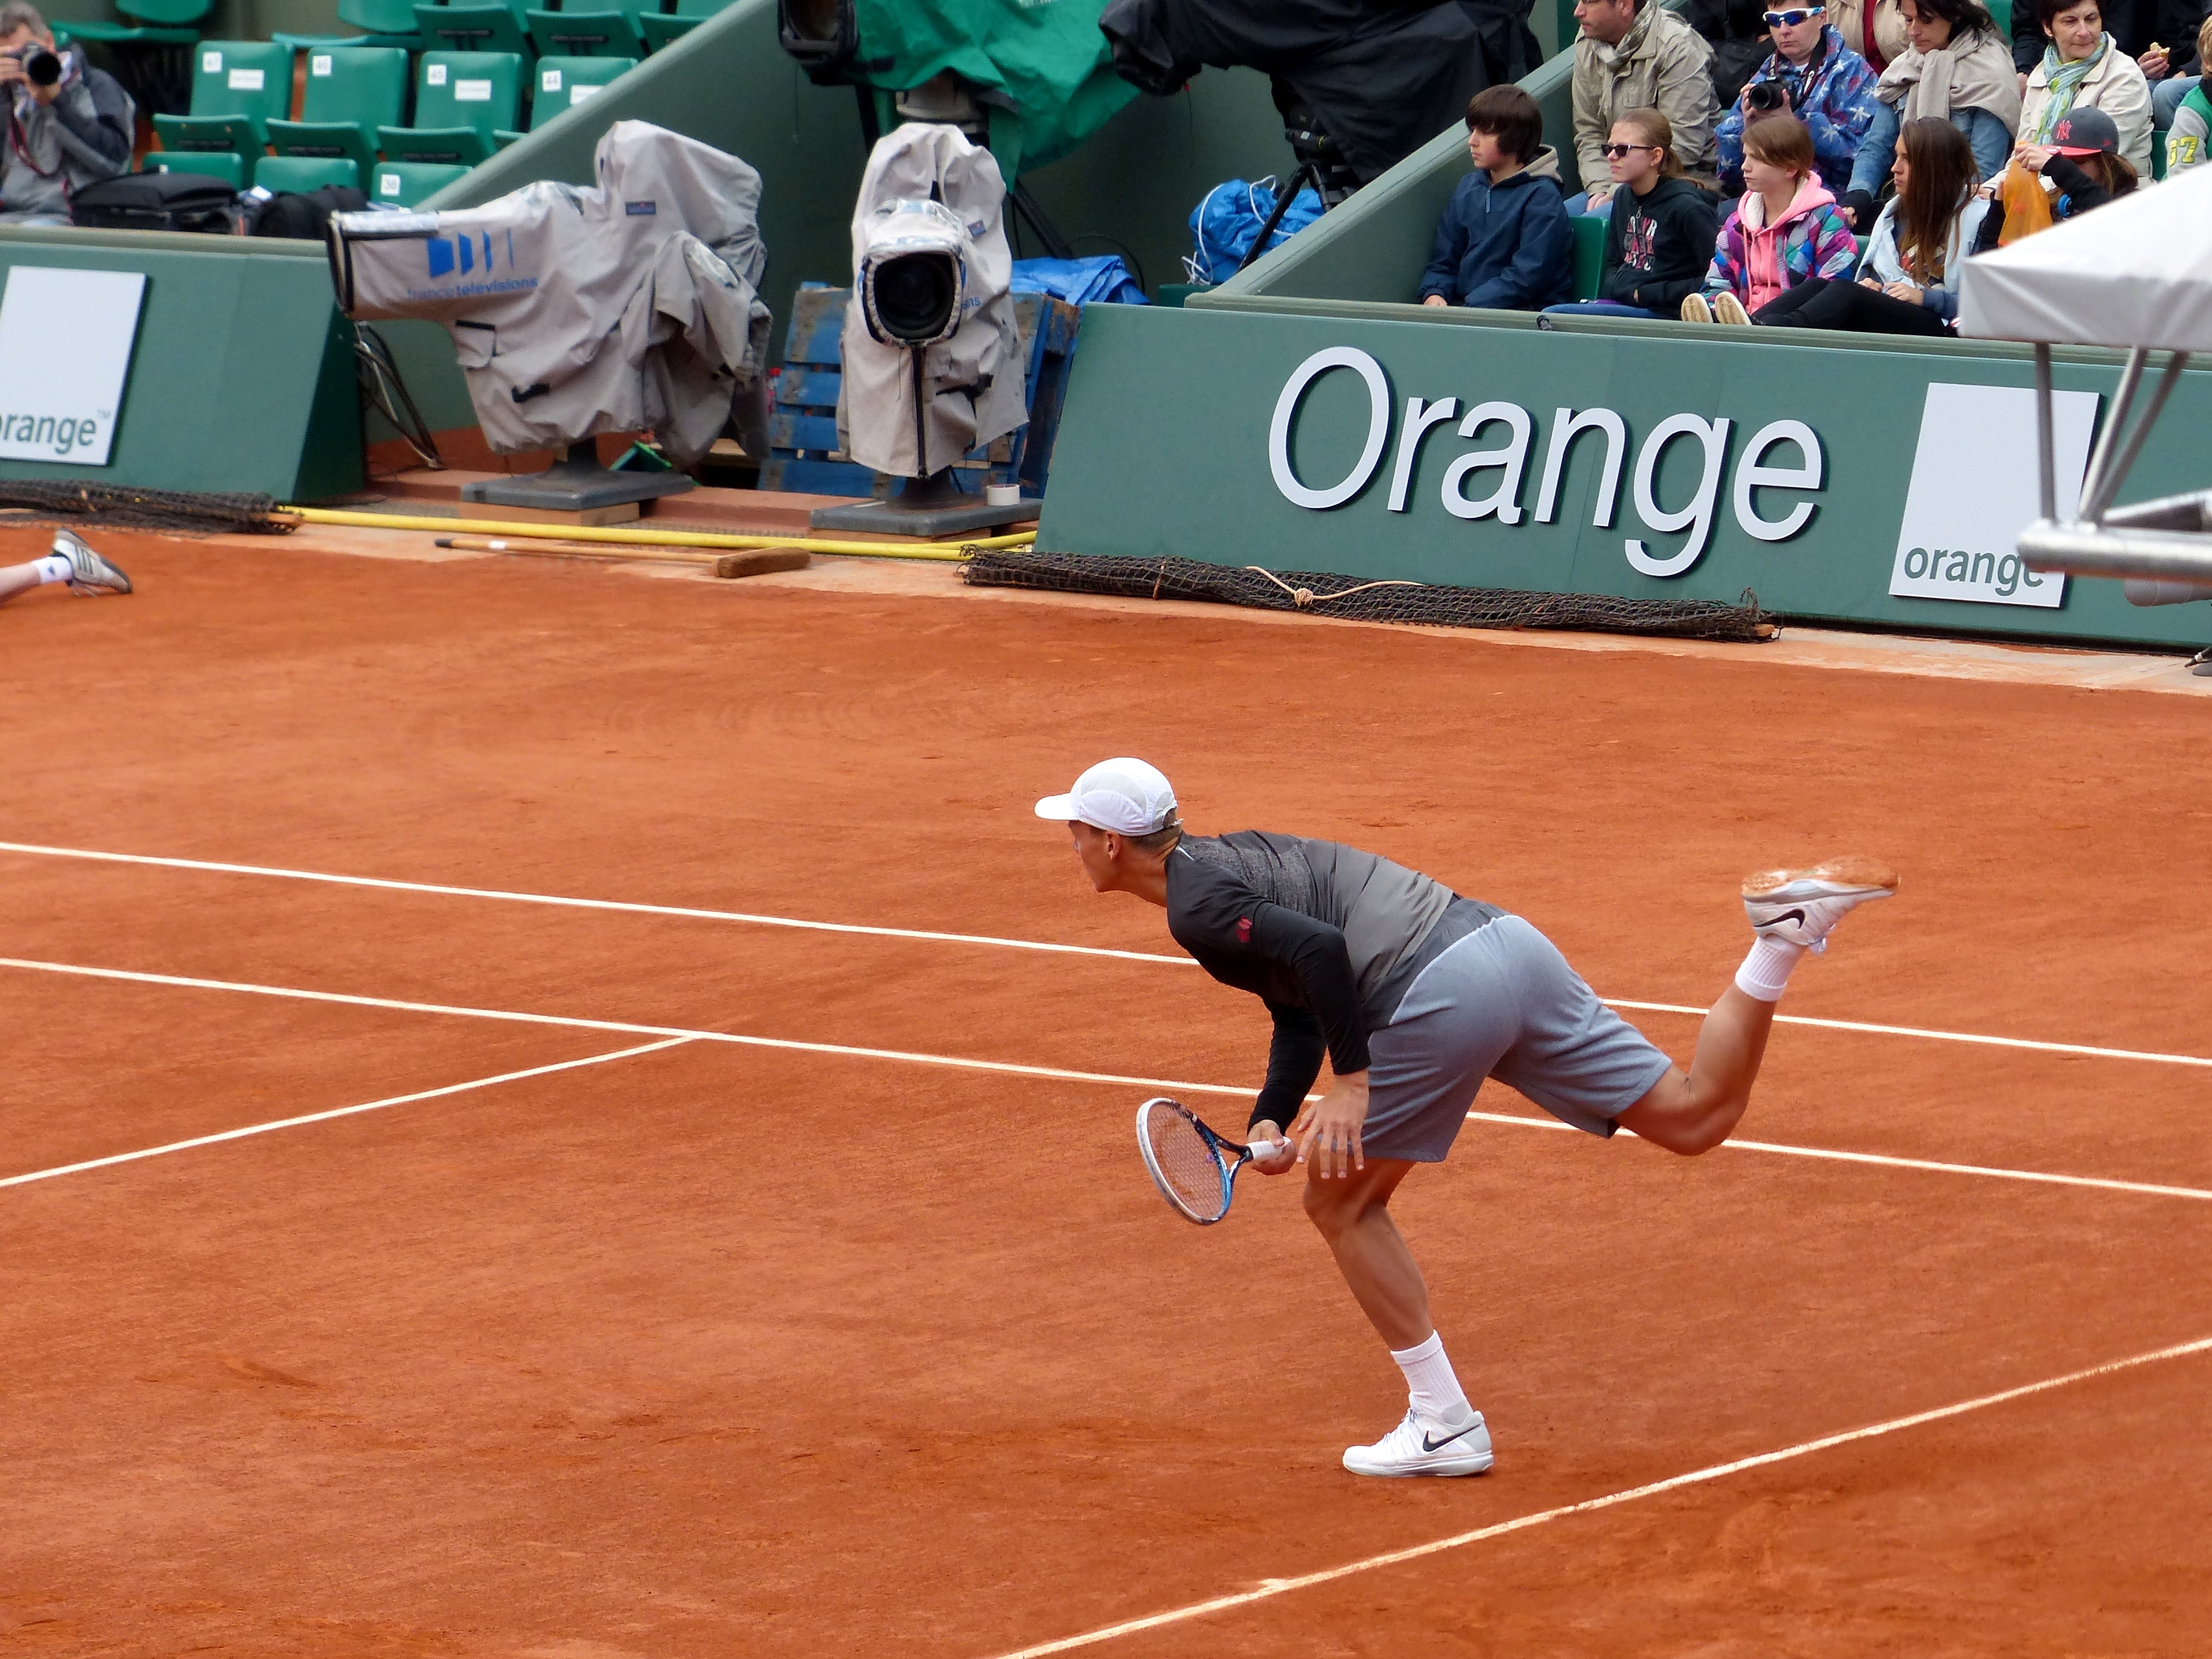
structure, france, 2013, tennis, rolandgarros, sports, championship, tournament, berdych, frenchopen, ball game, tennis player, sport venue, individual sports, competition event, racquet sport, soft tennis